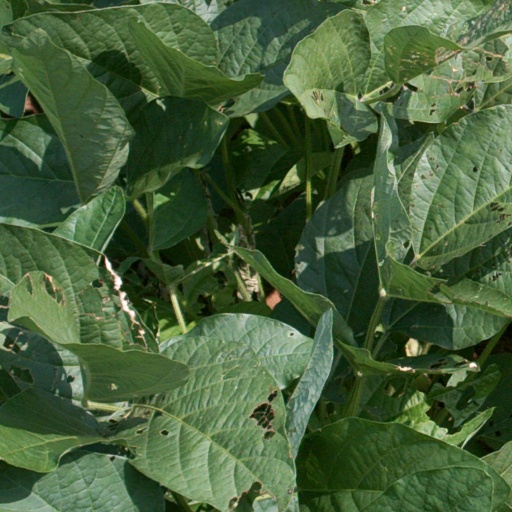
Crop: soybean